Henri Morel (Swiss politician)

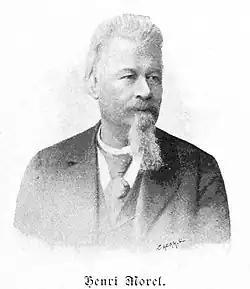
Henri Morel.

Henri Morel (13 June 1838 in Claye – 18 May 1912) was a Swiss politician and President of the Swiss National Council (1886/1887).